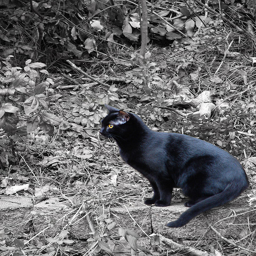
A black cat sits outside in a black and white photo.
A black cat standing on a leaf covered hillside.
A black cat standing on a brick in the bushes.
A colored black cat sits in a black and white garden.
A color corrected photograph of a black cat on a ledge.